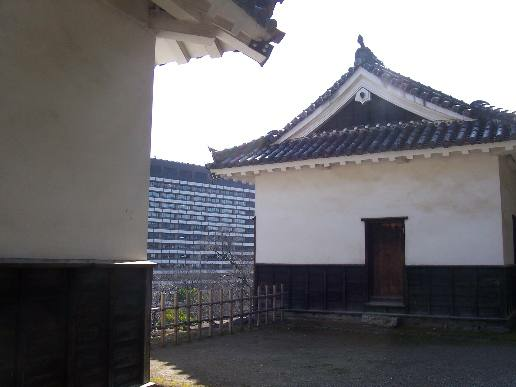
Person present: No